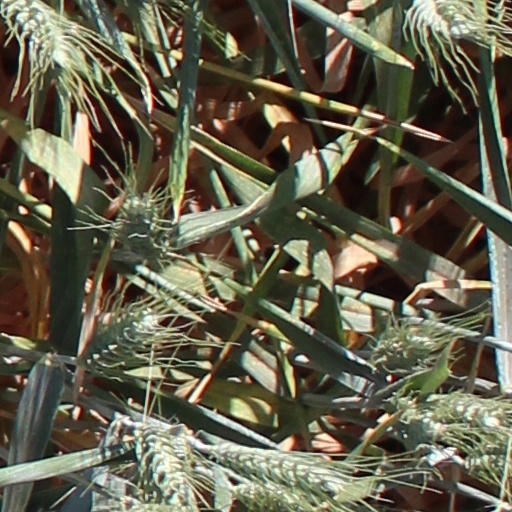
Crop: wheat